Succession to the Byzantine Empire

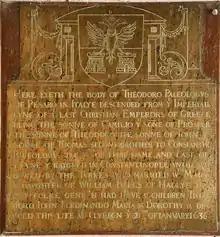
Tombstone of Theodore Paleologus ( 1560–1636), possibly a descendant of Thomas Palaiologos

Thomas's younger daughter, Zoe, married Ivan III, Grand Prince of Moscow in 1472 and was thereafter renamed Sophia. From Ivan III onwards, the rulers of Russia represented the clearest and most public descendants of the Palaiologoi emperors. Upon his marriage to Zoe, Ivan informally declared himself "tsar" (emperor) of all the Russian principalities. In 1480, he stopped paying tribute to the Golden Horde and adopted the imperial double-headed eagle as one of his symbols. Zoe was the grandmother of the famous Russian tsar Ivan the Terrible, making him a great-great-grandson of Byzantine emperor Manuel II Palaiologos. Zoe's direct line of descendants died out in 1598. The Romanov dynasty, which succeeded Ivan the Terrible's Rurik dynasty and ruled Russia from 1613 to 1917, were not descended from Zoe, originating as in-laws, rather than descendants, of the Rurikids.